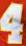
Number: 4